Dybt vand

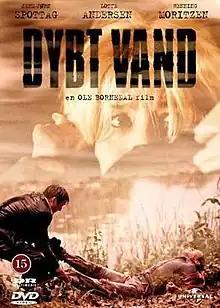

Dybt vand (English: "Deep Water") is a Danish TV movie thriller from 1999, directed by Ole Bornedal. It was broadcast by DR1.